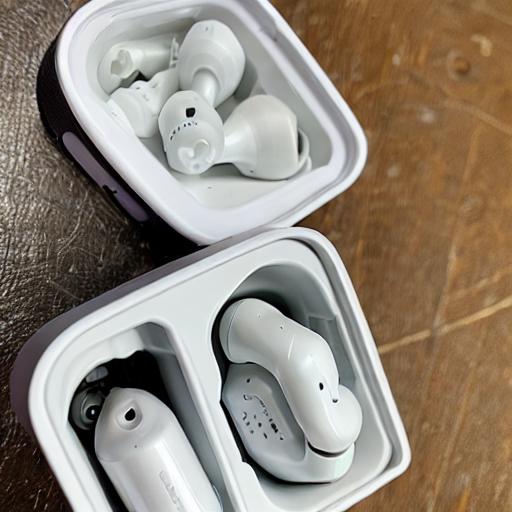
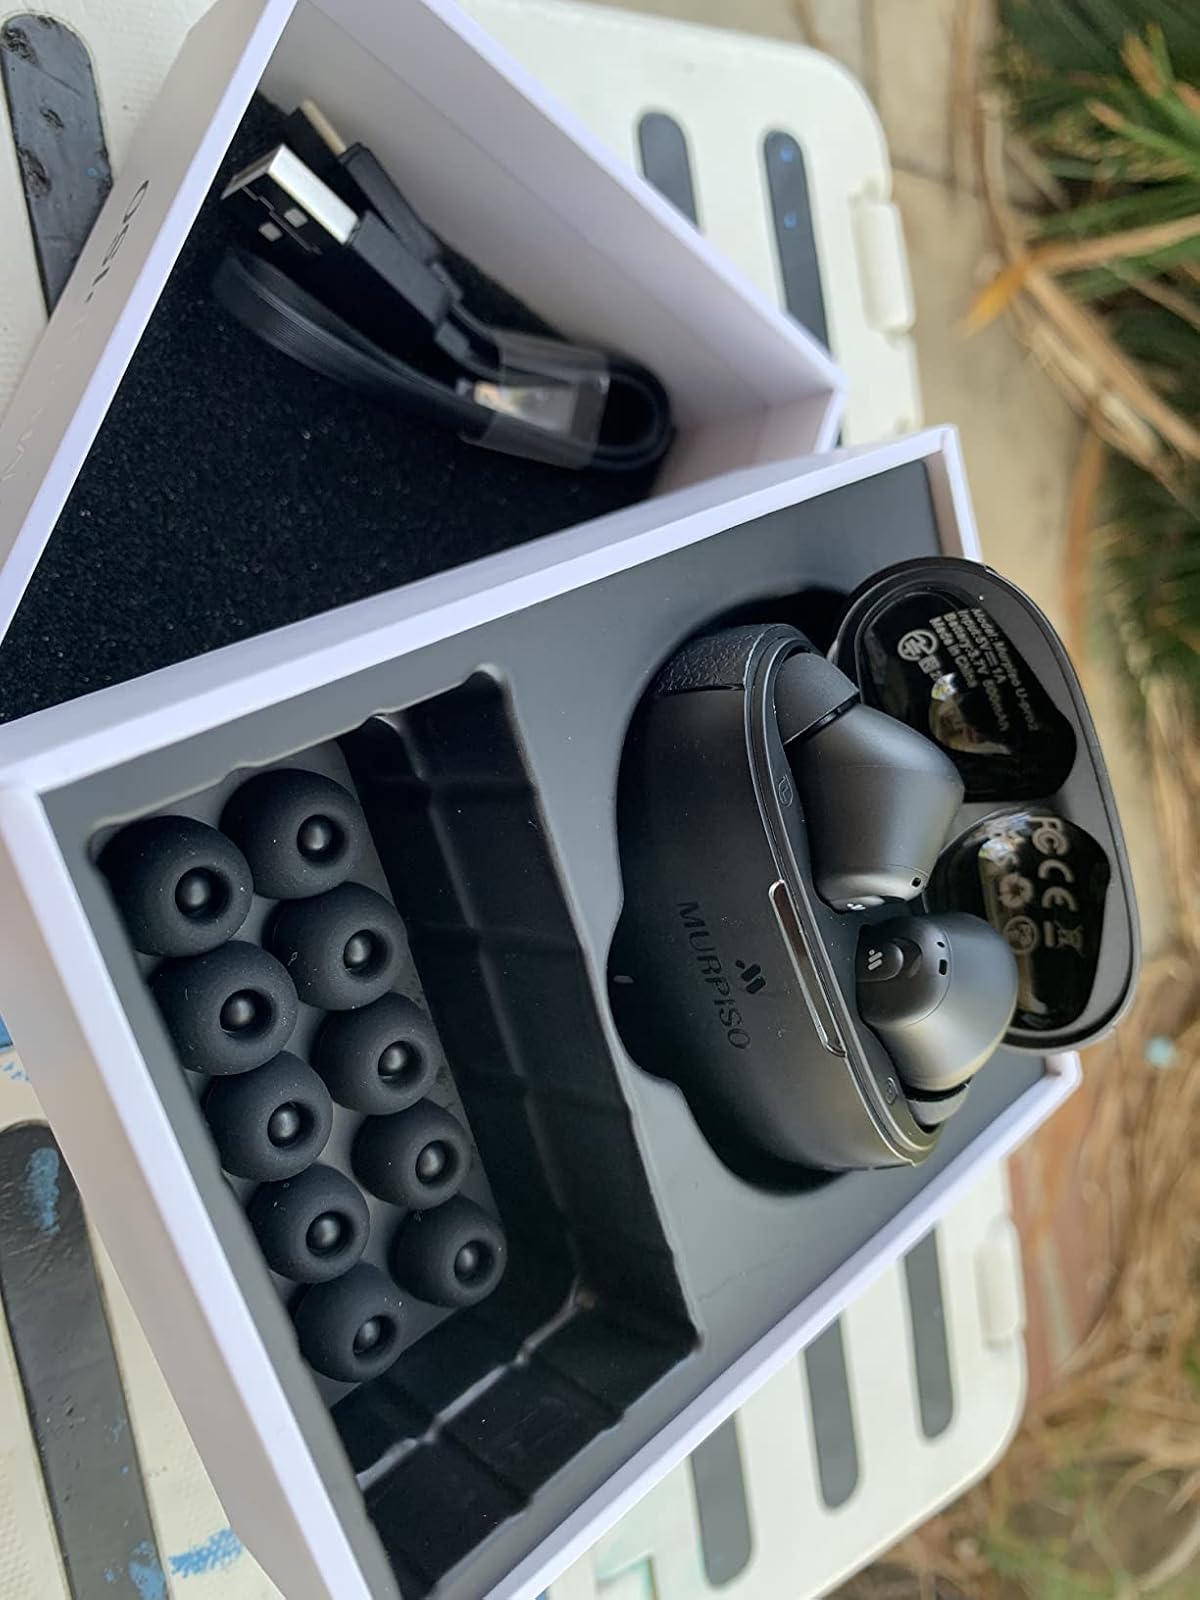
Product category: earbuds
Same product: no